94th Flying Training Squadron

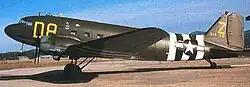
94th Troop Carrier Squadron C-47

Activated in June 1943 under I Troop Carrier Command and equipped with Douglas C-47 Skytrains. Trained in various parts of the eastern United States until the end of 1943. Deployed to England and assigned to IX Troop Carrier Command.